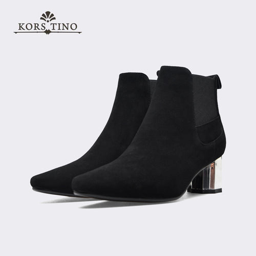
the first layer of leather ankle boots classic